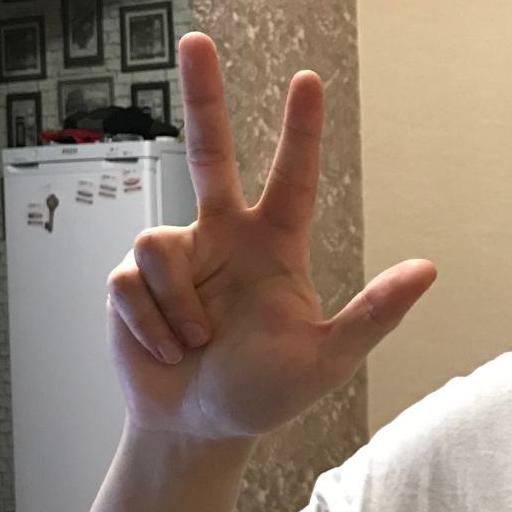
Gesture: three2